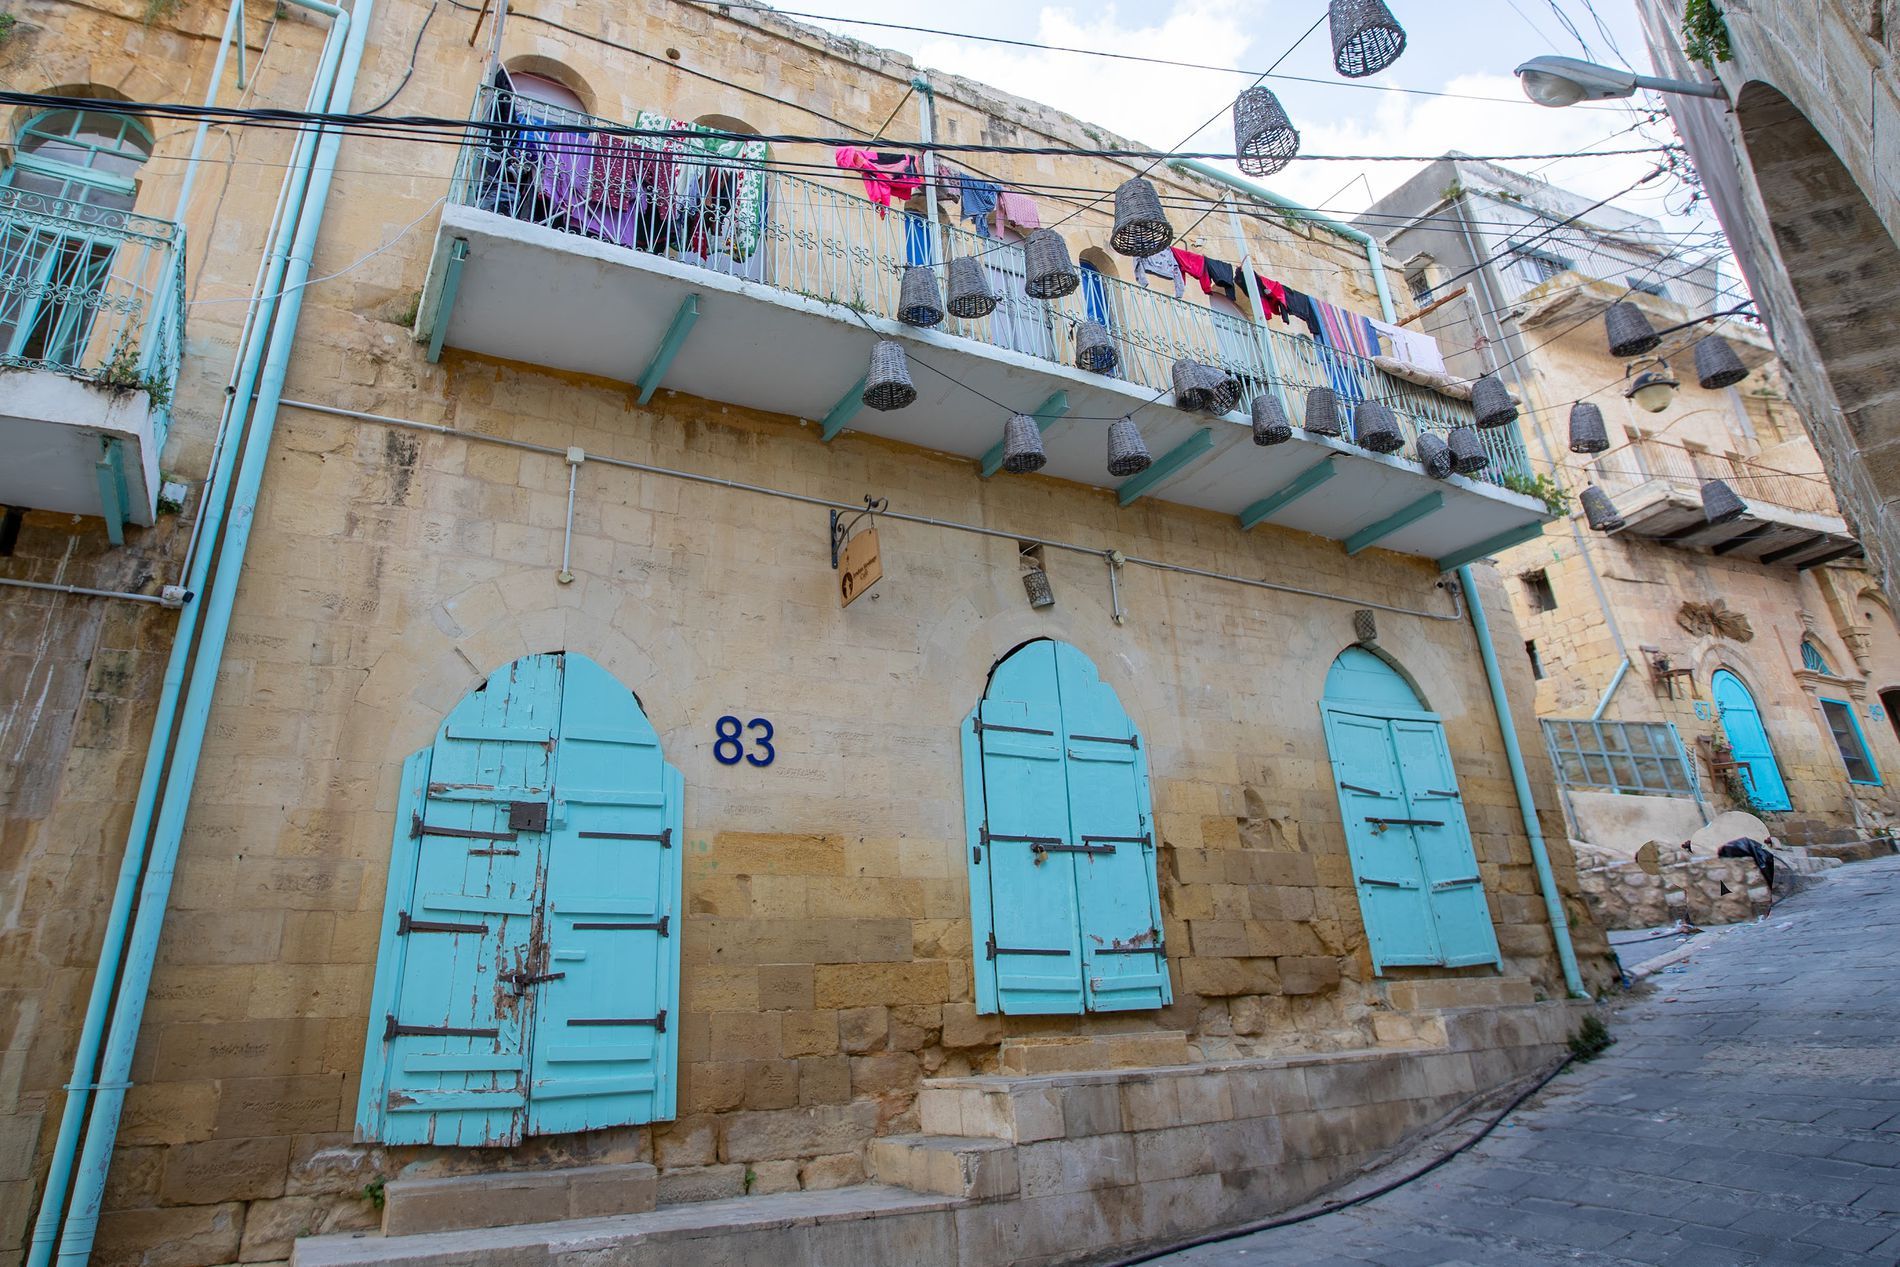
A Pop of Blue.
An image of a few buildings with colored balconies and blue doors, with the number 83 written on one of the buildings.
A landscape image taken at a wide angle shot slightly low, showing a building in daylight that looks very lived-in, giving a warm atmosphere.
Labels: City, Road, Street, Urban, Architecture, Building, Wall, Monastery, Path, Home Decor, Outdoors, Shelter, Gate, Neighborhood, Window, Arch, Machine, Screw, Accessories, Bag, Handbag, Handrail, Alley, Nature, Curtain, Balcony, House, Housing, Staircase, Sky, Buildings, Pavement, Balconies, Windows, Doors, Lamp